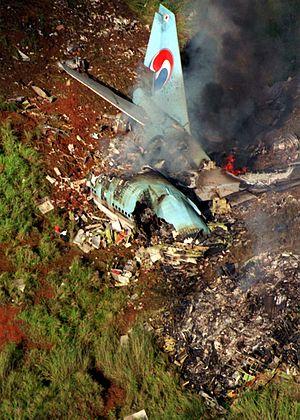
Le 6 août 1997, le Boeing 747 du vol Korean Air 801 entre Séoul en Corée du Sud et l'île de Guam, en Micronésie s'est écrasé lors de la procédure d'approche.